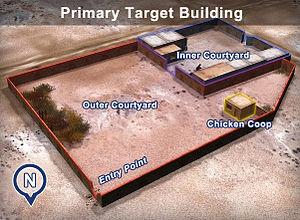
Leroy Arthur Petry est un Sergent Première Classe de l'Armée des États-Unis et récipiendaire de la plus haute distinction militaire américaine, la Medal of Honor, pour ses actions en 2008 durant l'Opération Enduring Freedom.